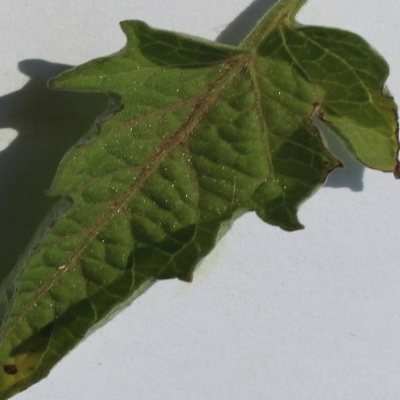
Crop: Tomato
Condition: leaf blight